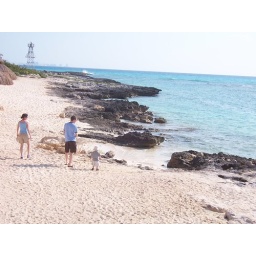
This is the back of the jetty. The family there were so cute just fussing over thier son all day.